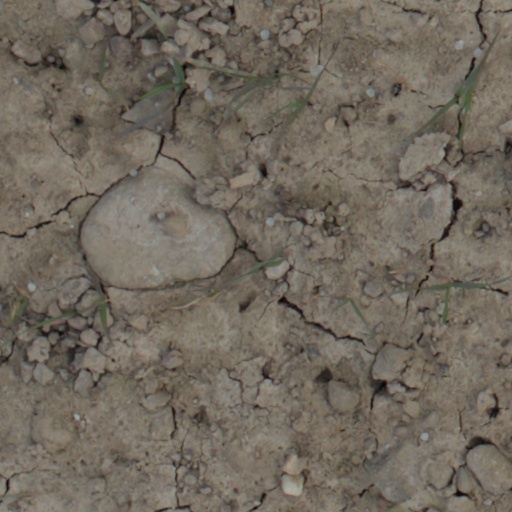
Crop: wheat